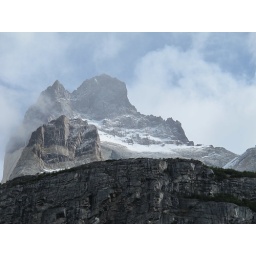
castles in the clouds like dreams of the sky